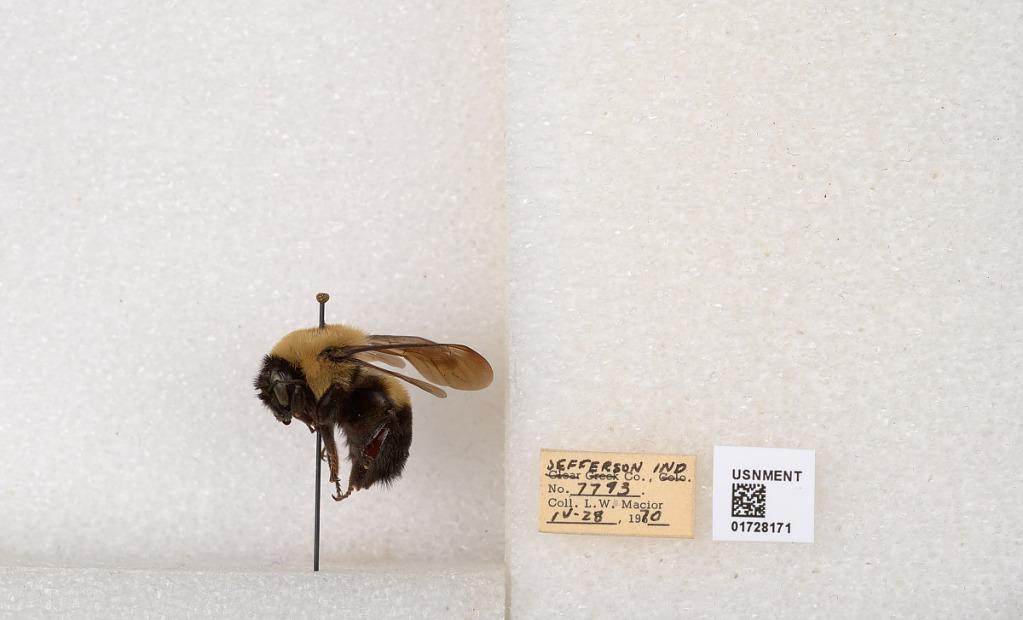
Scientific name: Bombus (Separatobombus) griseocollis (De Geer)
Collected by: L. Macior
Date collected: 1970-4-28
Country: United States
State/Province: Indiana
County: Jefferson
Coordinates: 38.7858, -85.4386